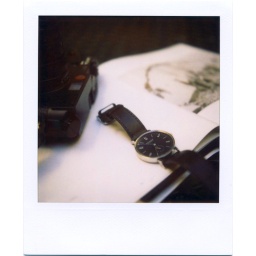
sitting in the courtyard, getting back to my favorite Cartier-Bresson coffee table book for a while before heading back to work.